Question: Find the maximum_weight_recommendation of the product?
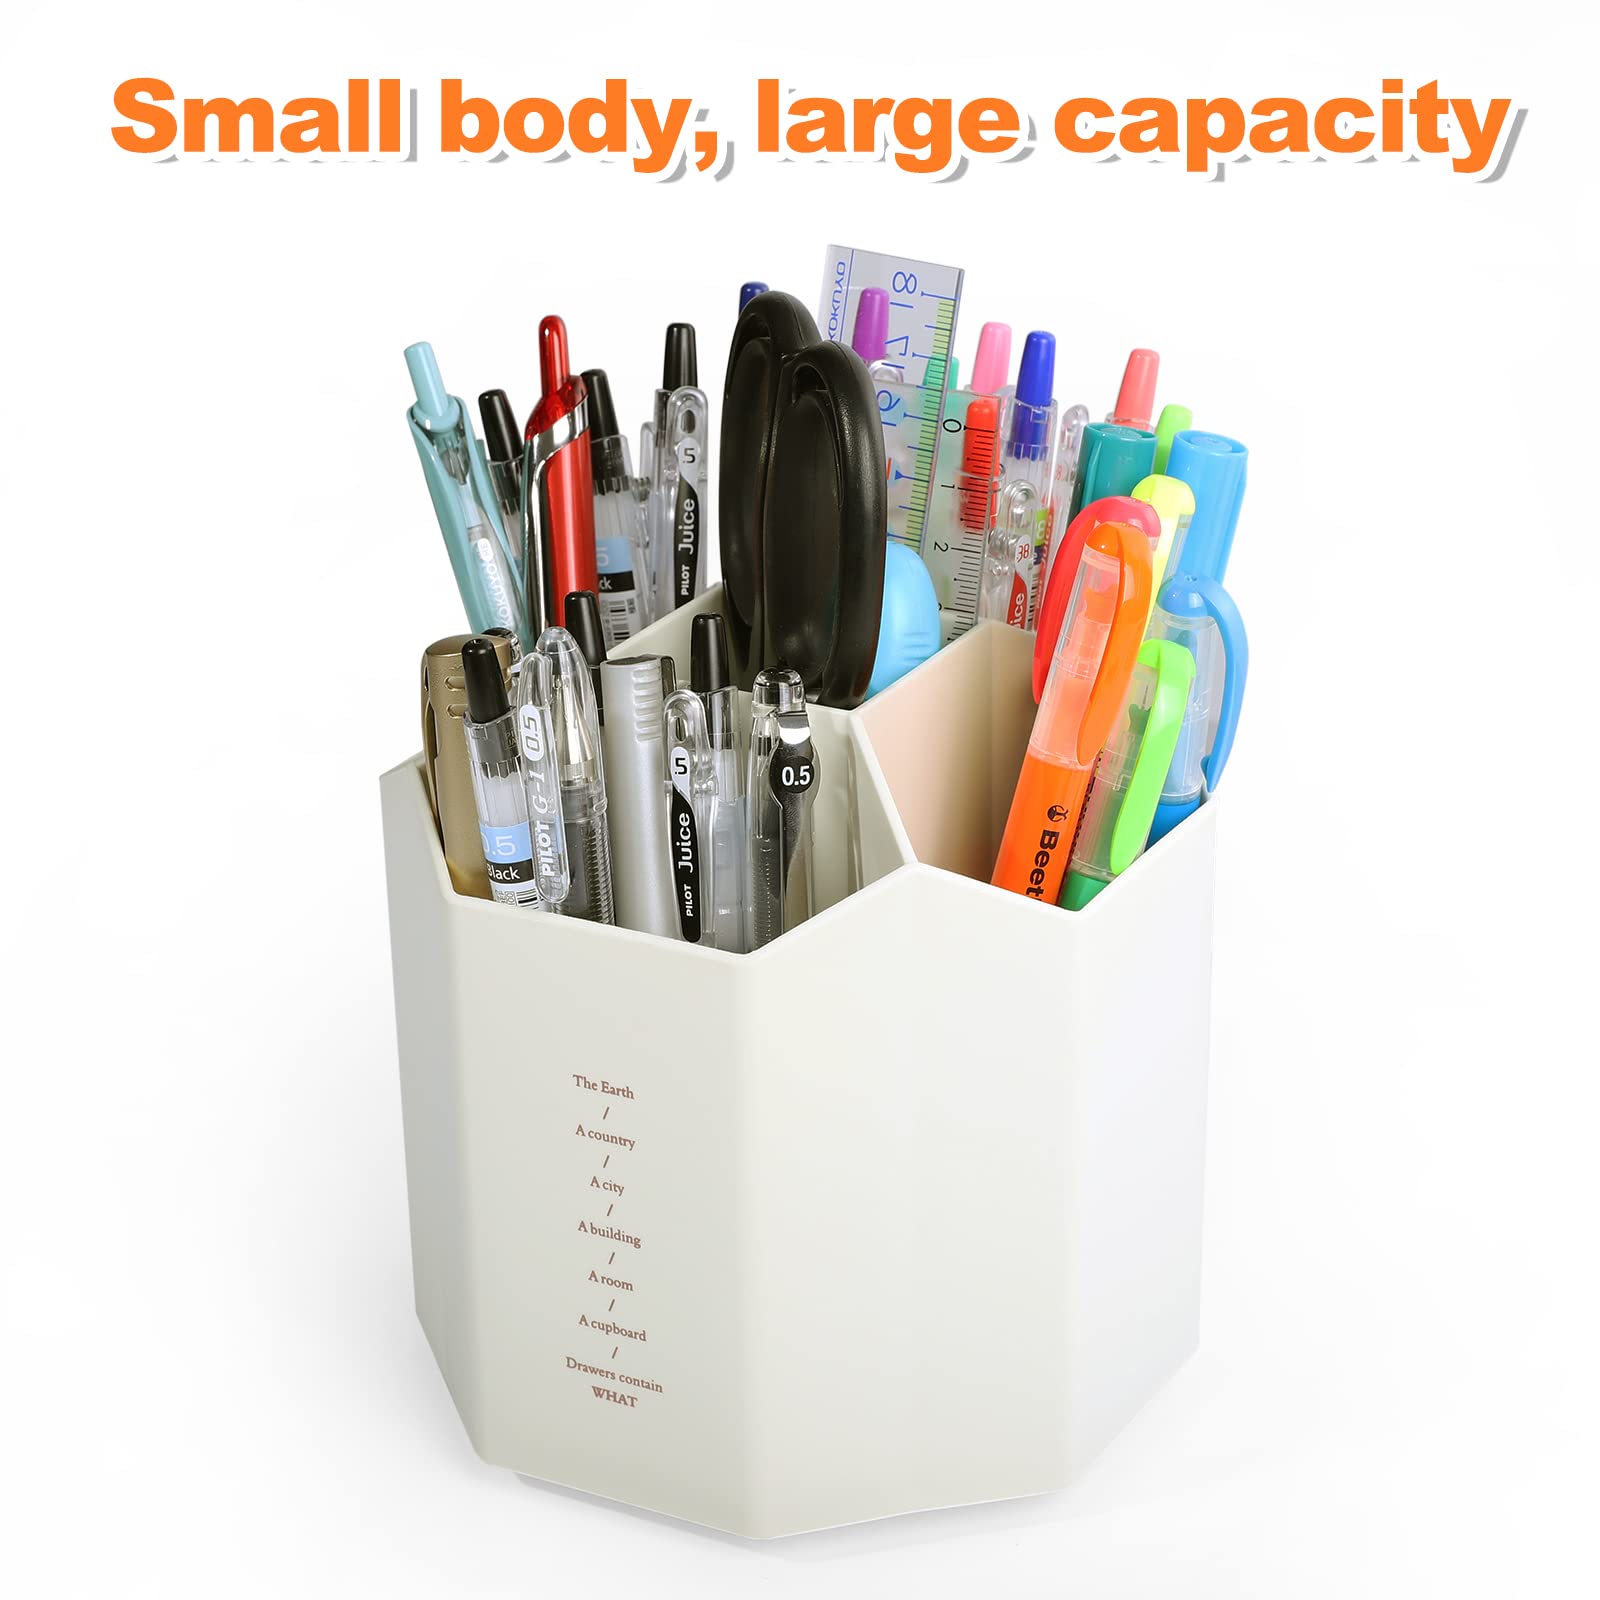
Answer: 1.0 gram